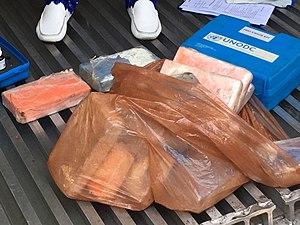
Les 18 kg de drogue découverts dans le container, à Cotonou, Bénin, le 30 octobre 2016. La découverte dans l'un des conteneurs de la société CAJAF COMON, chargée de la distribution des produits agroalimentaires, et appartenant à l'homme d'affaires Sébastien Ajavon une quantité de cocaïne évaluée à 18kg. La quantité de drogue trouvée serait estimée à près de 9 milliards de FCFA. (VOA/Ginette Fleure Adande)
Sébastien Germain Ajavon, né le 19 janvier 1965 à Cotonou, est un homme d’affaires et homme politique béninois.
L'affaire Ajavon, du nom de l'homme d'affaires et homme politique béninois Sébastien Ajavon, est une affaire judiciaire qui a pour point de départ la saisine le 28 octobre 2016 au port autonome de Cotonou, de 18 kilos de cocaïne dans un conteneur en provenance du Brésil et à destination des entreprises de Sébastien Ajavon.